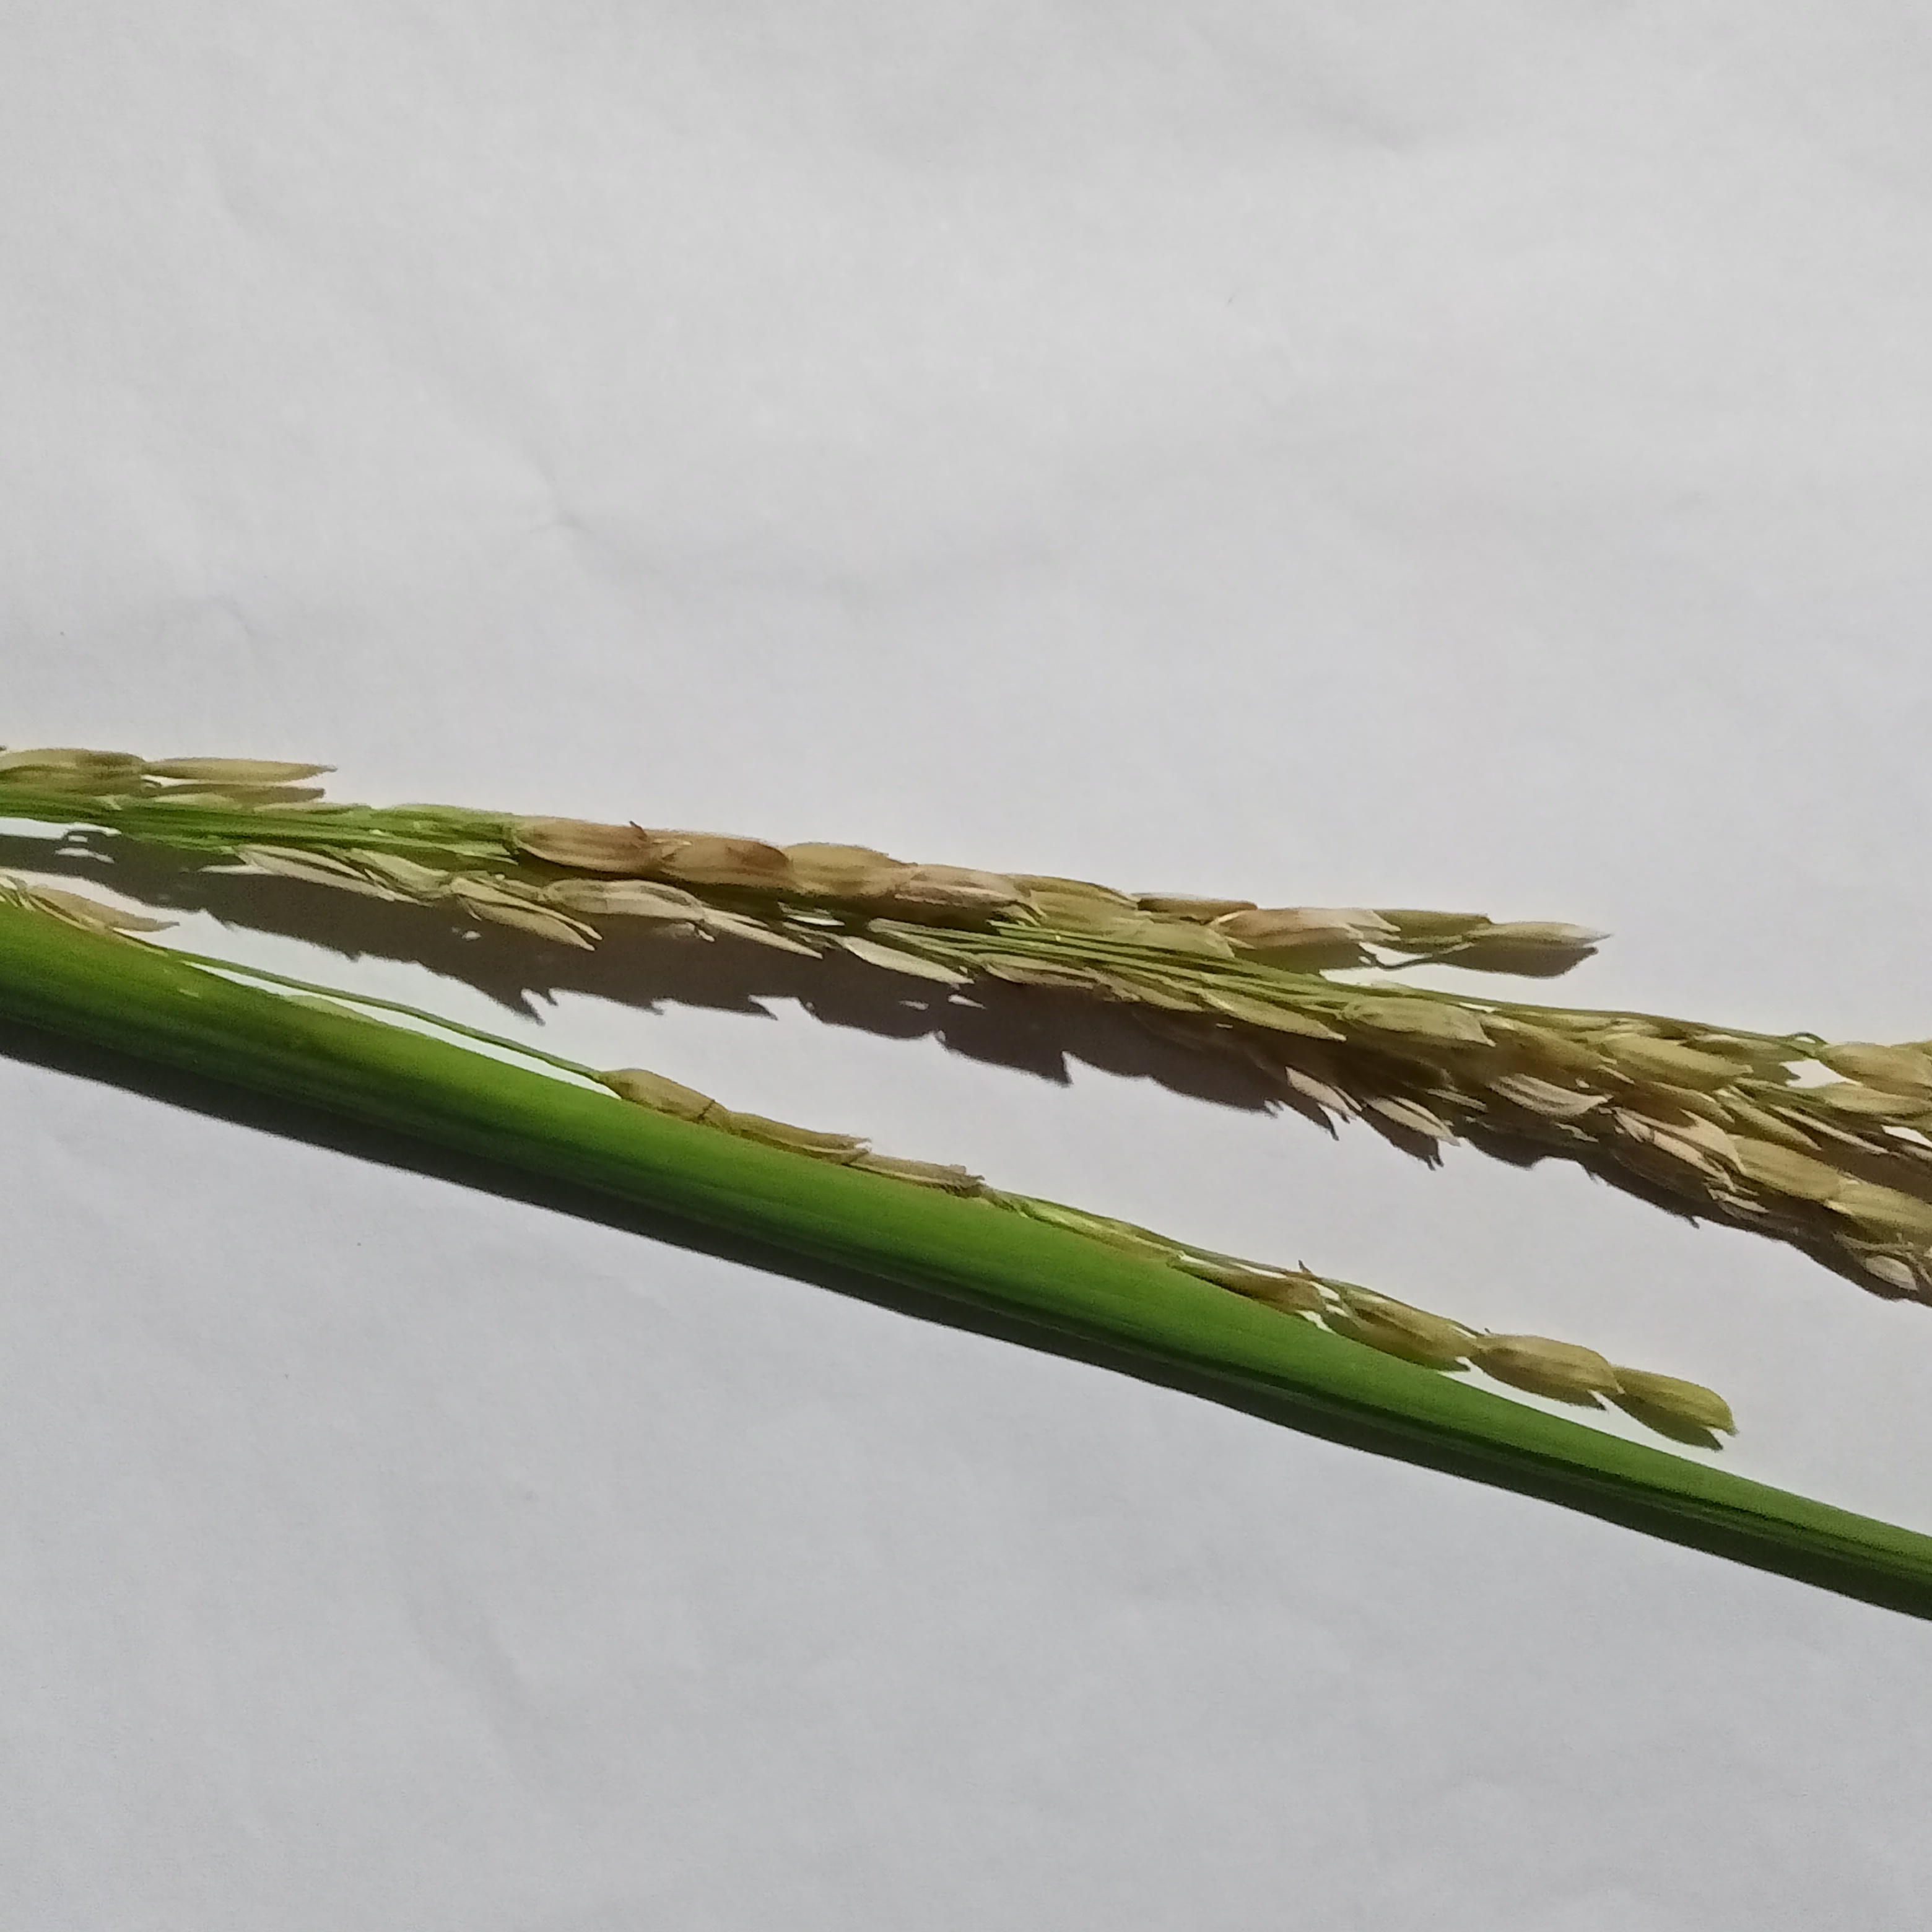
Nhãn: Bệnh Đạo ôn lá và cổ bông (Rice leaf and neck blast)